Millport, Alabama

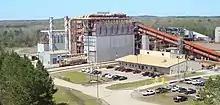
A Steel Dust Recycling plant in Millport, August 2019

Millport filed for chapter 9 bankruptcy in 2005 after mayor Waymon Fields, who was a former banker and was elected in 2004, discovered that the town was almost $3.5 million behind in payments and was facing its water and sewer system being taken over by the federal government because of missed payments.